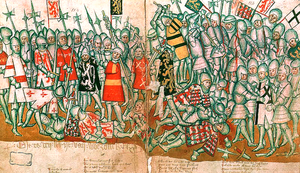
La bataille de Worringen, qui oppose le 5 juin 1288 les troupes de différents princes de la maison de Limbourg à celles de Jean Iᵉʳ, duc de Brabant, aidées par de puissantes milices bourgeoises, en particulier celles de Cologne, est une bataille qui met fin, au profit du Brabant, à la guerre de succession du Limbourg et ouvre en quelques décennies pour les Pays-Bas une ère d'hégémonie bourgeoise et urbaine.
Henri VI de Luxembourg, né en 1250, tué à Worringen le 5 juin 1288, fut comte de Luxembourg et d'Arlon de 1281 à 1288. Il était fils d'Henri V, comte de Luxembourg, et de Marguerite de Bar.
Renaud Iᵉʳ de Gueldre, dit le Querelleur, né vers 1255, mort à Montfort le 9 octobre 1326, fut comte de Gueldre et de Zutphen de 1271 à 1326 et duc de Limbourg de 1279 à 1288. Il était fils d’Otton II, comte de Gueldre et de Zutphen, et de Philippa de Dammartin.
La guerre de Succession du Limbourg est une série de conflits entre 1283 et 1289 pour la succession du duché de Limbourg.